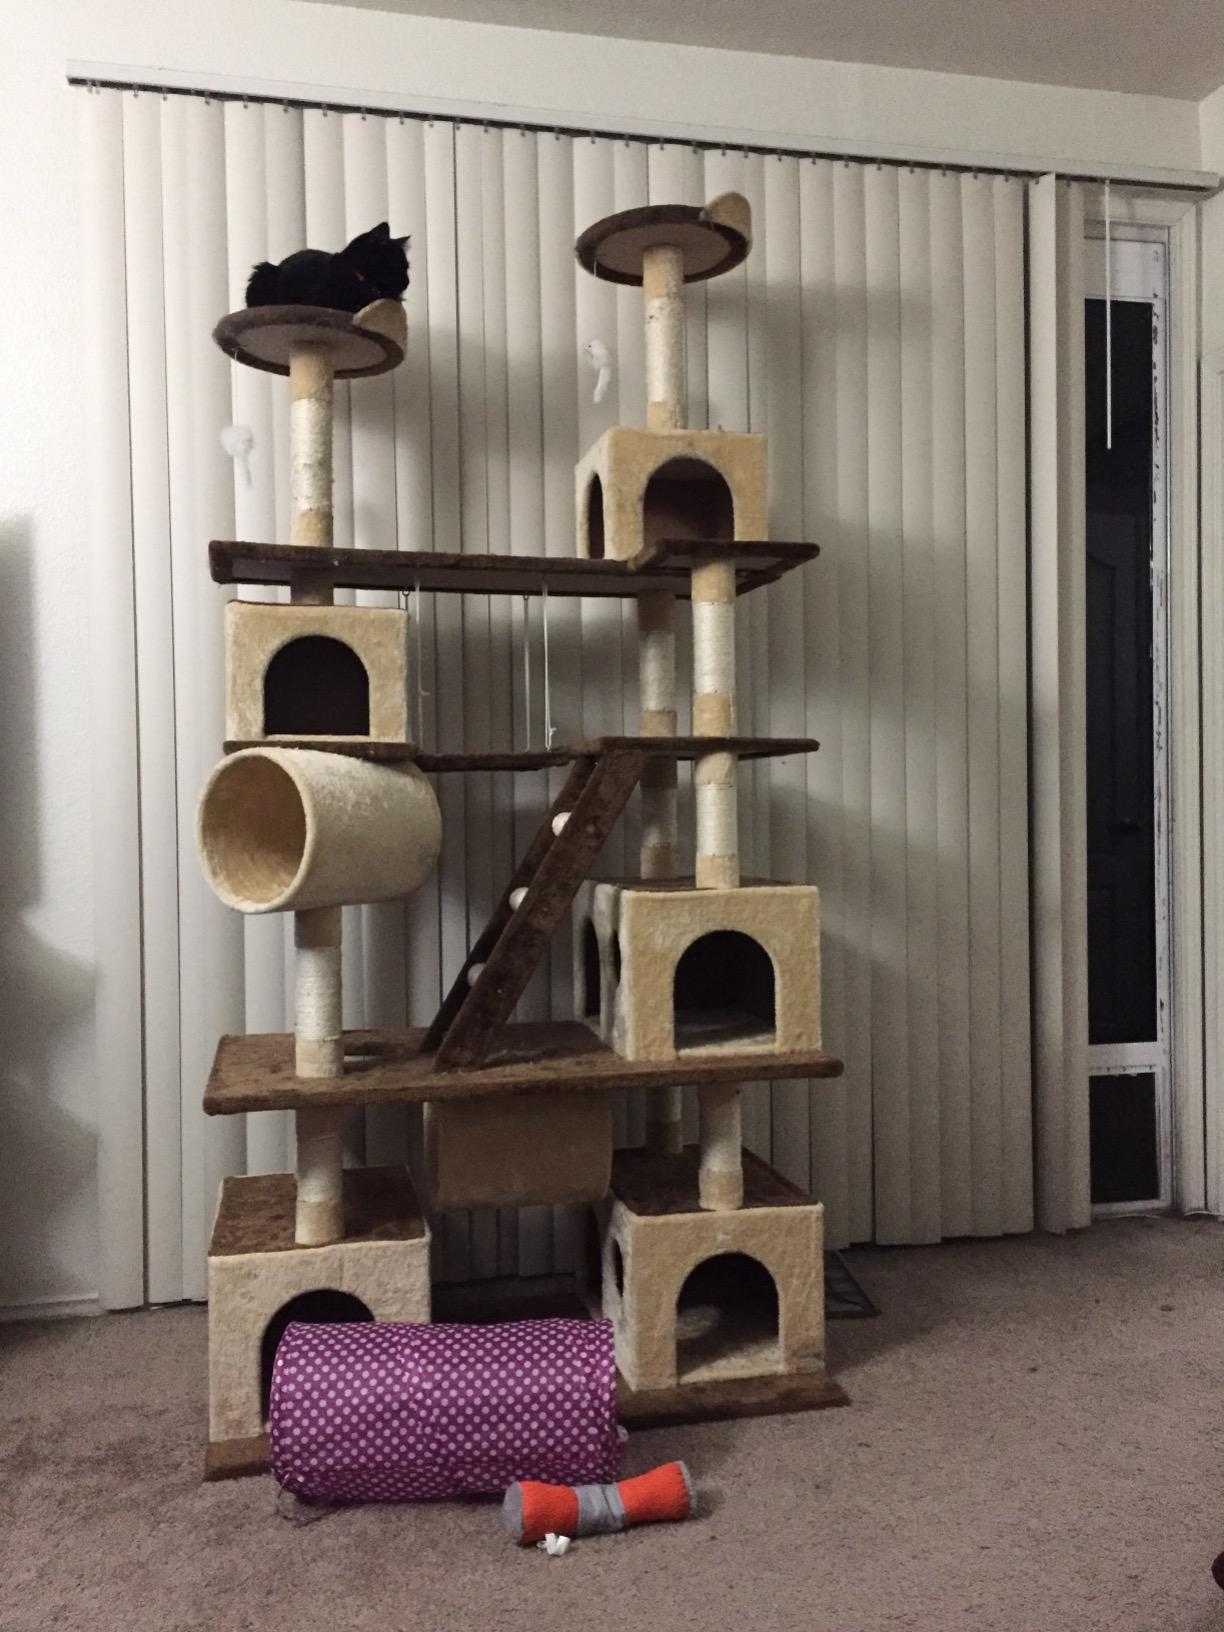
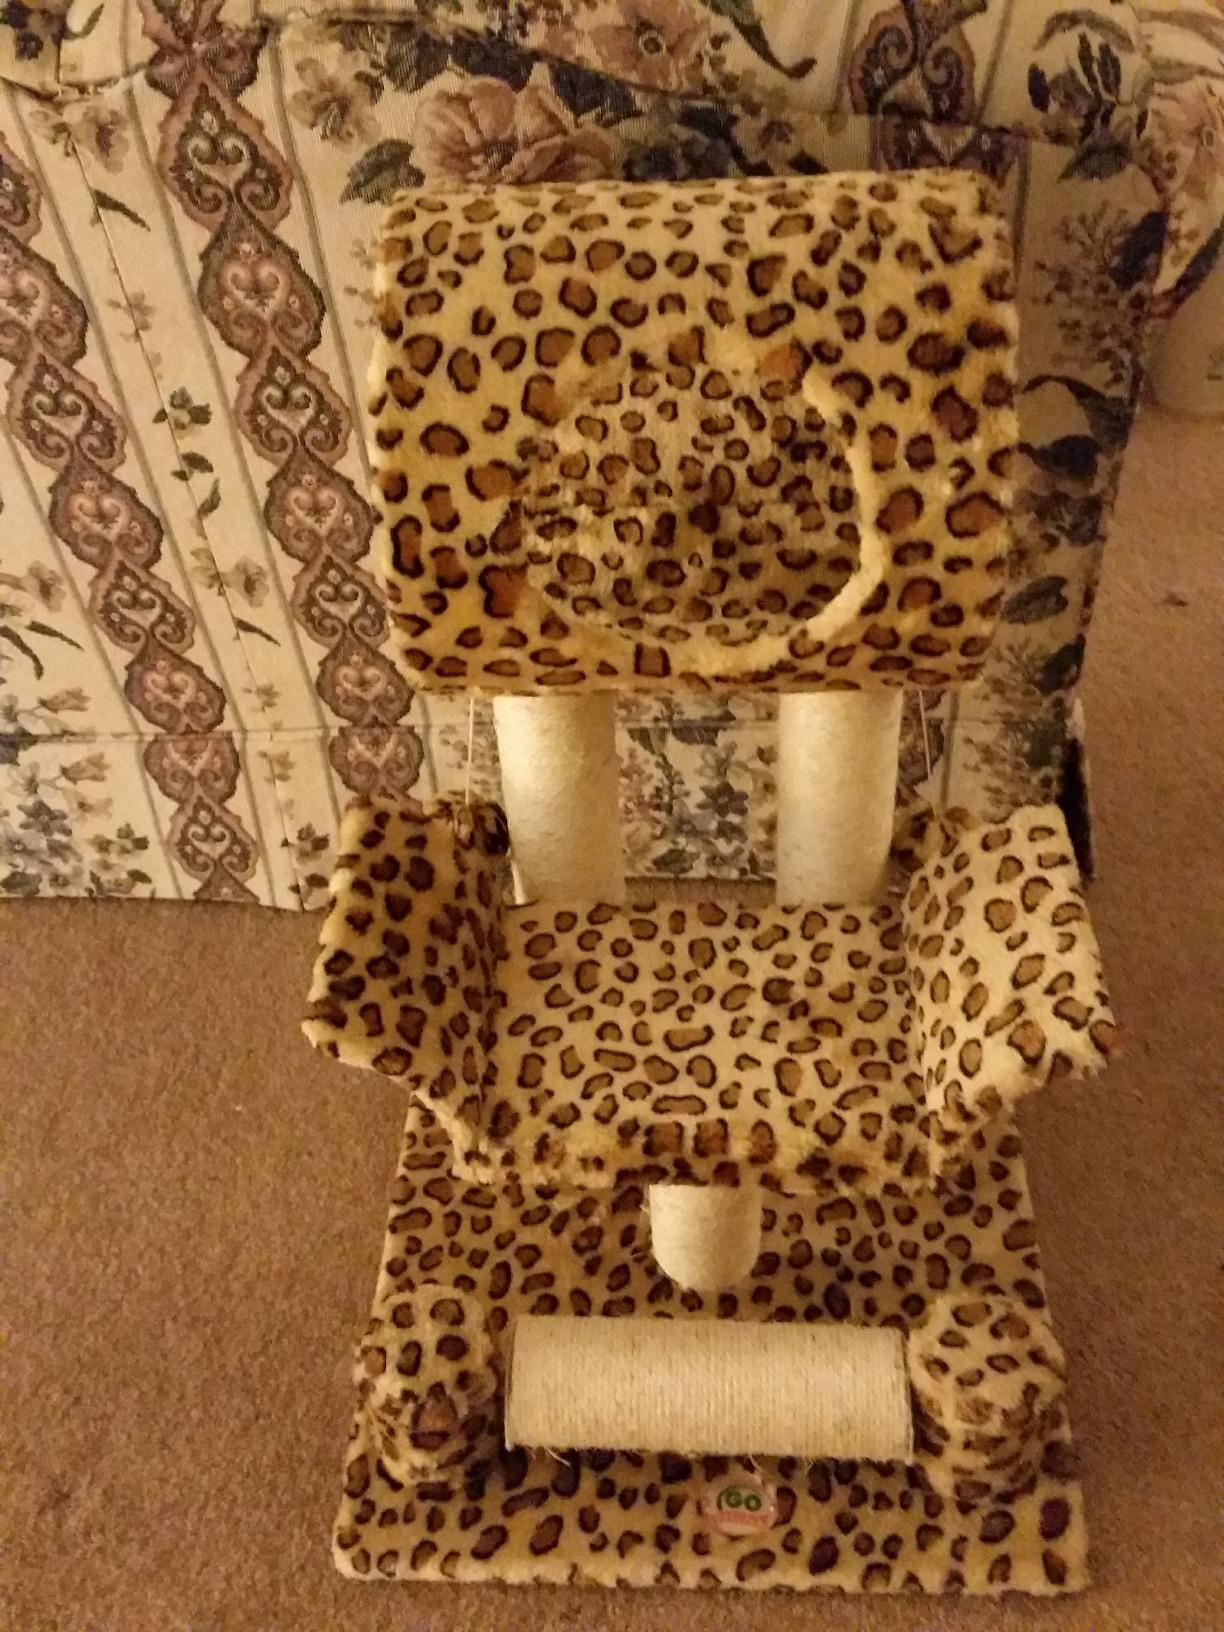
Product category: items_cat tree
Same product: no